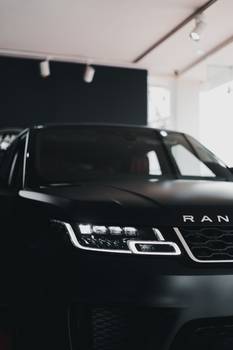
Label: No Watermark